Shanghai Noon

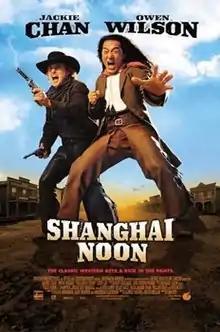
Theatrical release poster

Shanghai Noon is a 2000 martial arts western action comedy film directed by Tom Dey in his feature film debut, written by Alfred Gough and Miles Millar, and starring Jackie Chan, Owen Wilson, Lucy Liu, and Walton Goggins. It is the first entry in the "Shanghai" film series.